Ho-Chunk

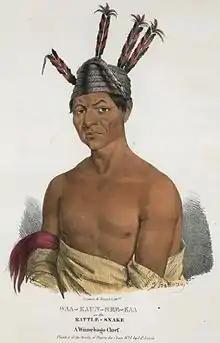
Chief Waukon Decorah in 1825

The Ho-Chunk speak a Siouan language, which they believe was given to them by their creator, Mą’ųna (Earthmaker). Their native name is "Ho-Chunk" (or Hoocạk), which has been variously translated as "sacred voice" or "People of the Big Voice", meaning mother tongue, as in they originated the Siouan language family.